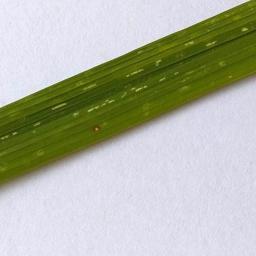
Label: Rice___Leaf_Blast